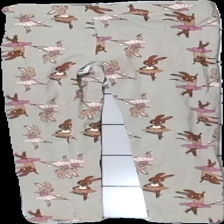
View: front
Type: Tights
Category: Children
Brand: H&M
Colors: Grey, Brown, Pink, Multicolor
Material: ?
Pattern: Animal print
Cut: Regular
Size: 134
Season: All
Holes: Major
Damage: hål skrev
Damage location: middle center
Damage 2 location: middle left
Damage 3 location: top center
Price range: <50
Recommended usage: Export
Description: grå tights med kaniner på, stort hål mellan benen